Valencia

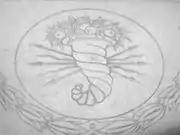
Roman cornucopia, symbol of Valentia, found on the floor of a Roman building excavated in the Plaça de la Mare de Déu

The Latin name of the city was Valēntia, meaning "strength" or "valour", due to the Roman practice of recognising the valour of former Roman soldiers after a war. The Roman historian Livy explains that the founding of Valentia in the 2nd century BC was due to the settling of the Roman soldiers who fought against a Lusitanian rebel, Viriatus, during the Third Raid of the Lusitanian War.